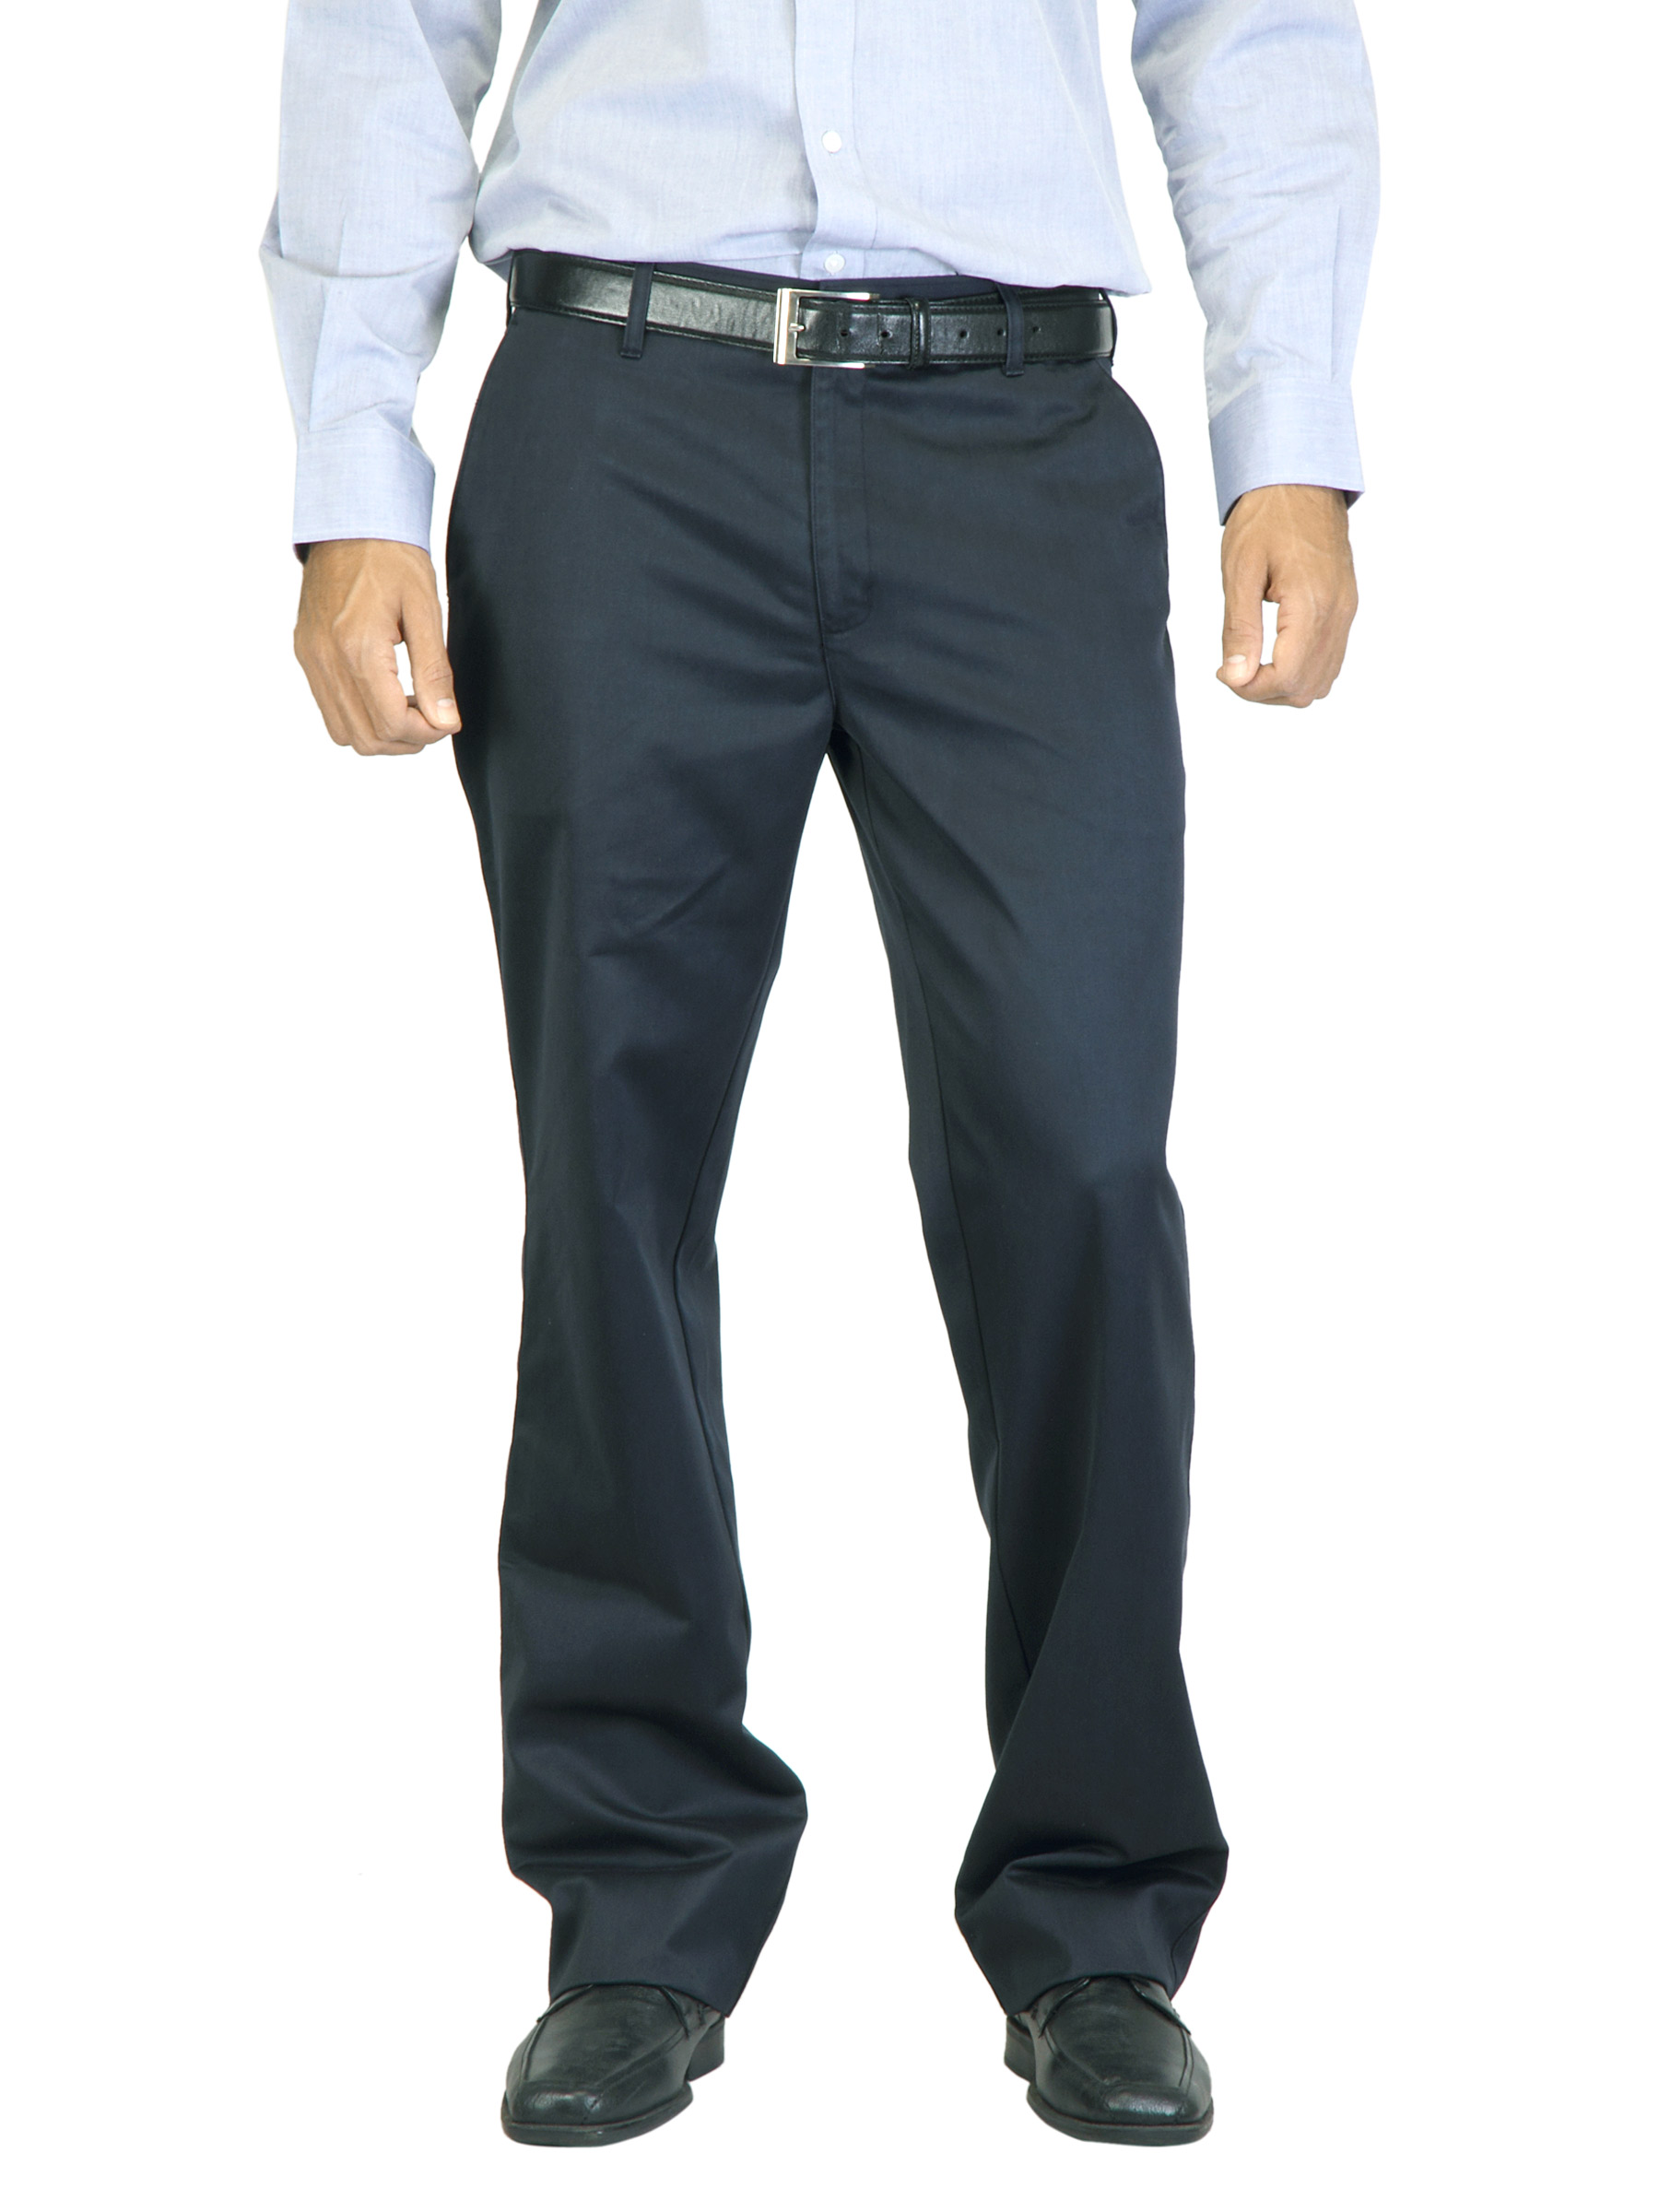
Indigo Nation Men Solid Blue Trousers
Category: Apparel / Bottomwear / Trousers
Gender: Men
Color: Blue
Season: Fall 2011
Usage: Formal